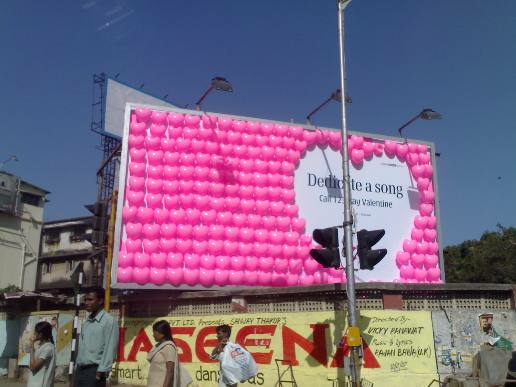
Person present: No